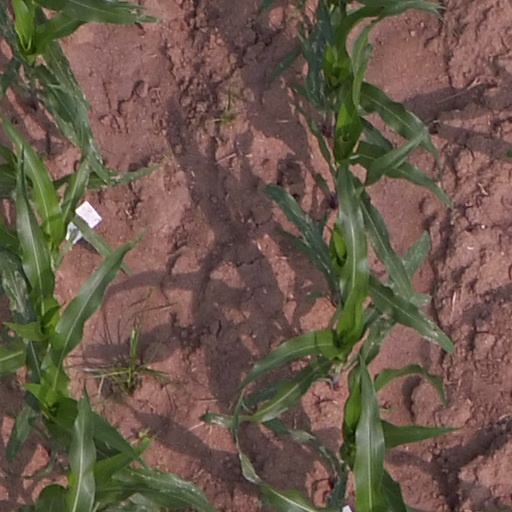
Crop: maize; corn